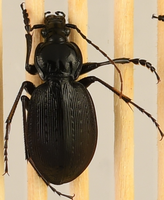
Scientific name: Carabus goryi
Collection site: Mountain Lake Biological Station NEON (MLBS), plot MLBS_009